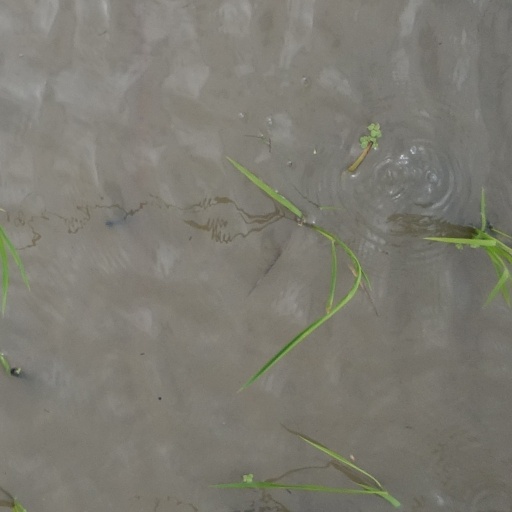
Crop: rice